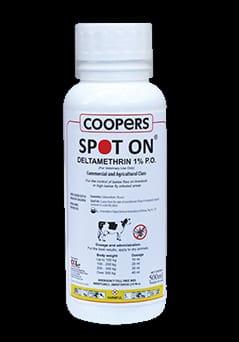
Chupa ya rangi nyeupe yenye maandishi spotoni na picha ya mnyama ng'ombe, ni mfano wa dawa zinazopatikana kwenye maduka ya pembejeo za kilimona dawa za mifugo, dawa hizi hutumika kwa kinga na tiba ya magonjwa ya wanyama na kuakisi umuhimu wa kuhudumia mifugo kwa njia bora, ili kuhakikisha afya na ustawi wao.